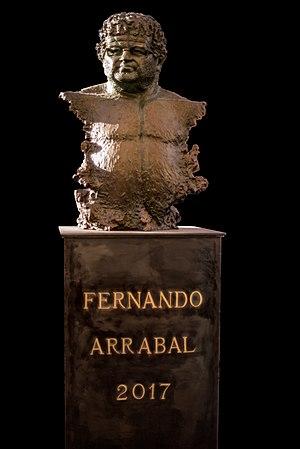
Mustafa Hamed Moh Arruf est un sculpteur espagnol.
Fernando Arrabal [feɾˈnando arrˈaβal], né le 11 août 1932 à Melilla, est un poète, romancier, essayiste, dramaturge et cinéaste espagnol.